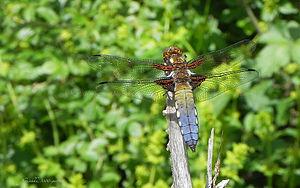
Libellula depressa Libellule déprimée, mâle